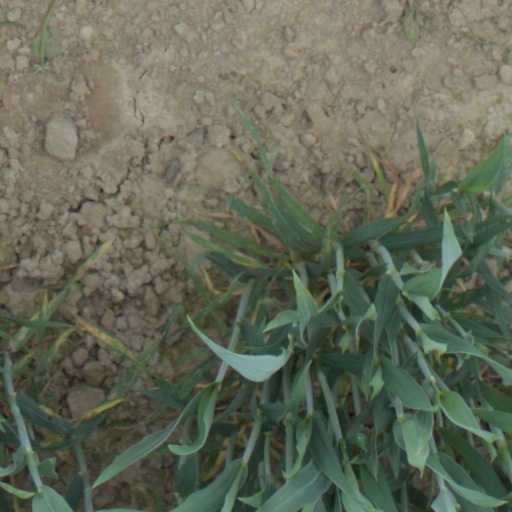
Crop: wheat